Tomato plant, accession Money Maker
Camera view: vertical (180 deg); turntable rotation: 60 degrees
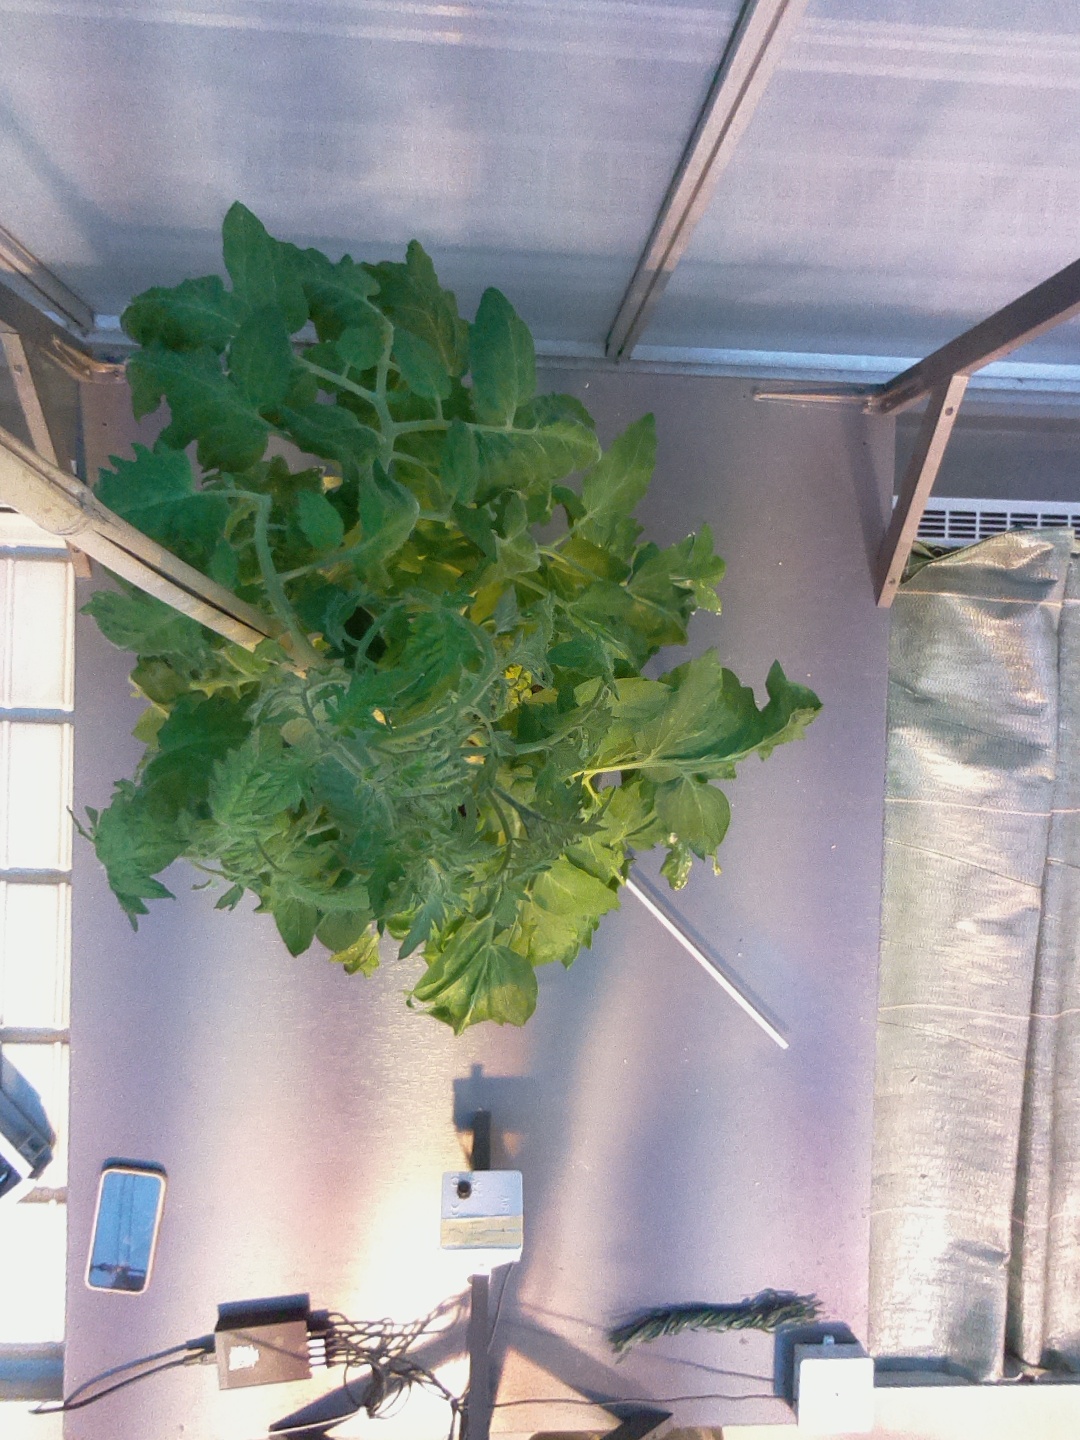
BBCH growth stage 66: Full flowering, 60%-70% of flowers open, more petals falling